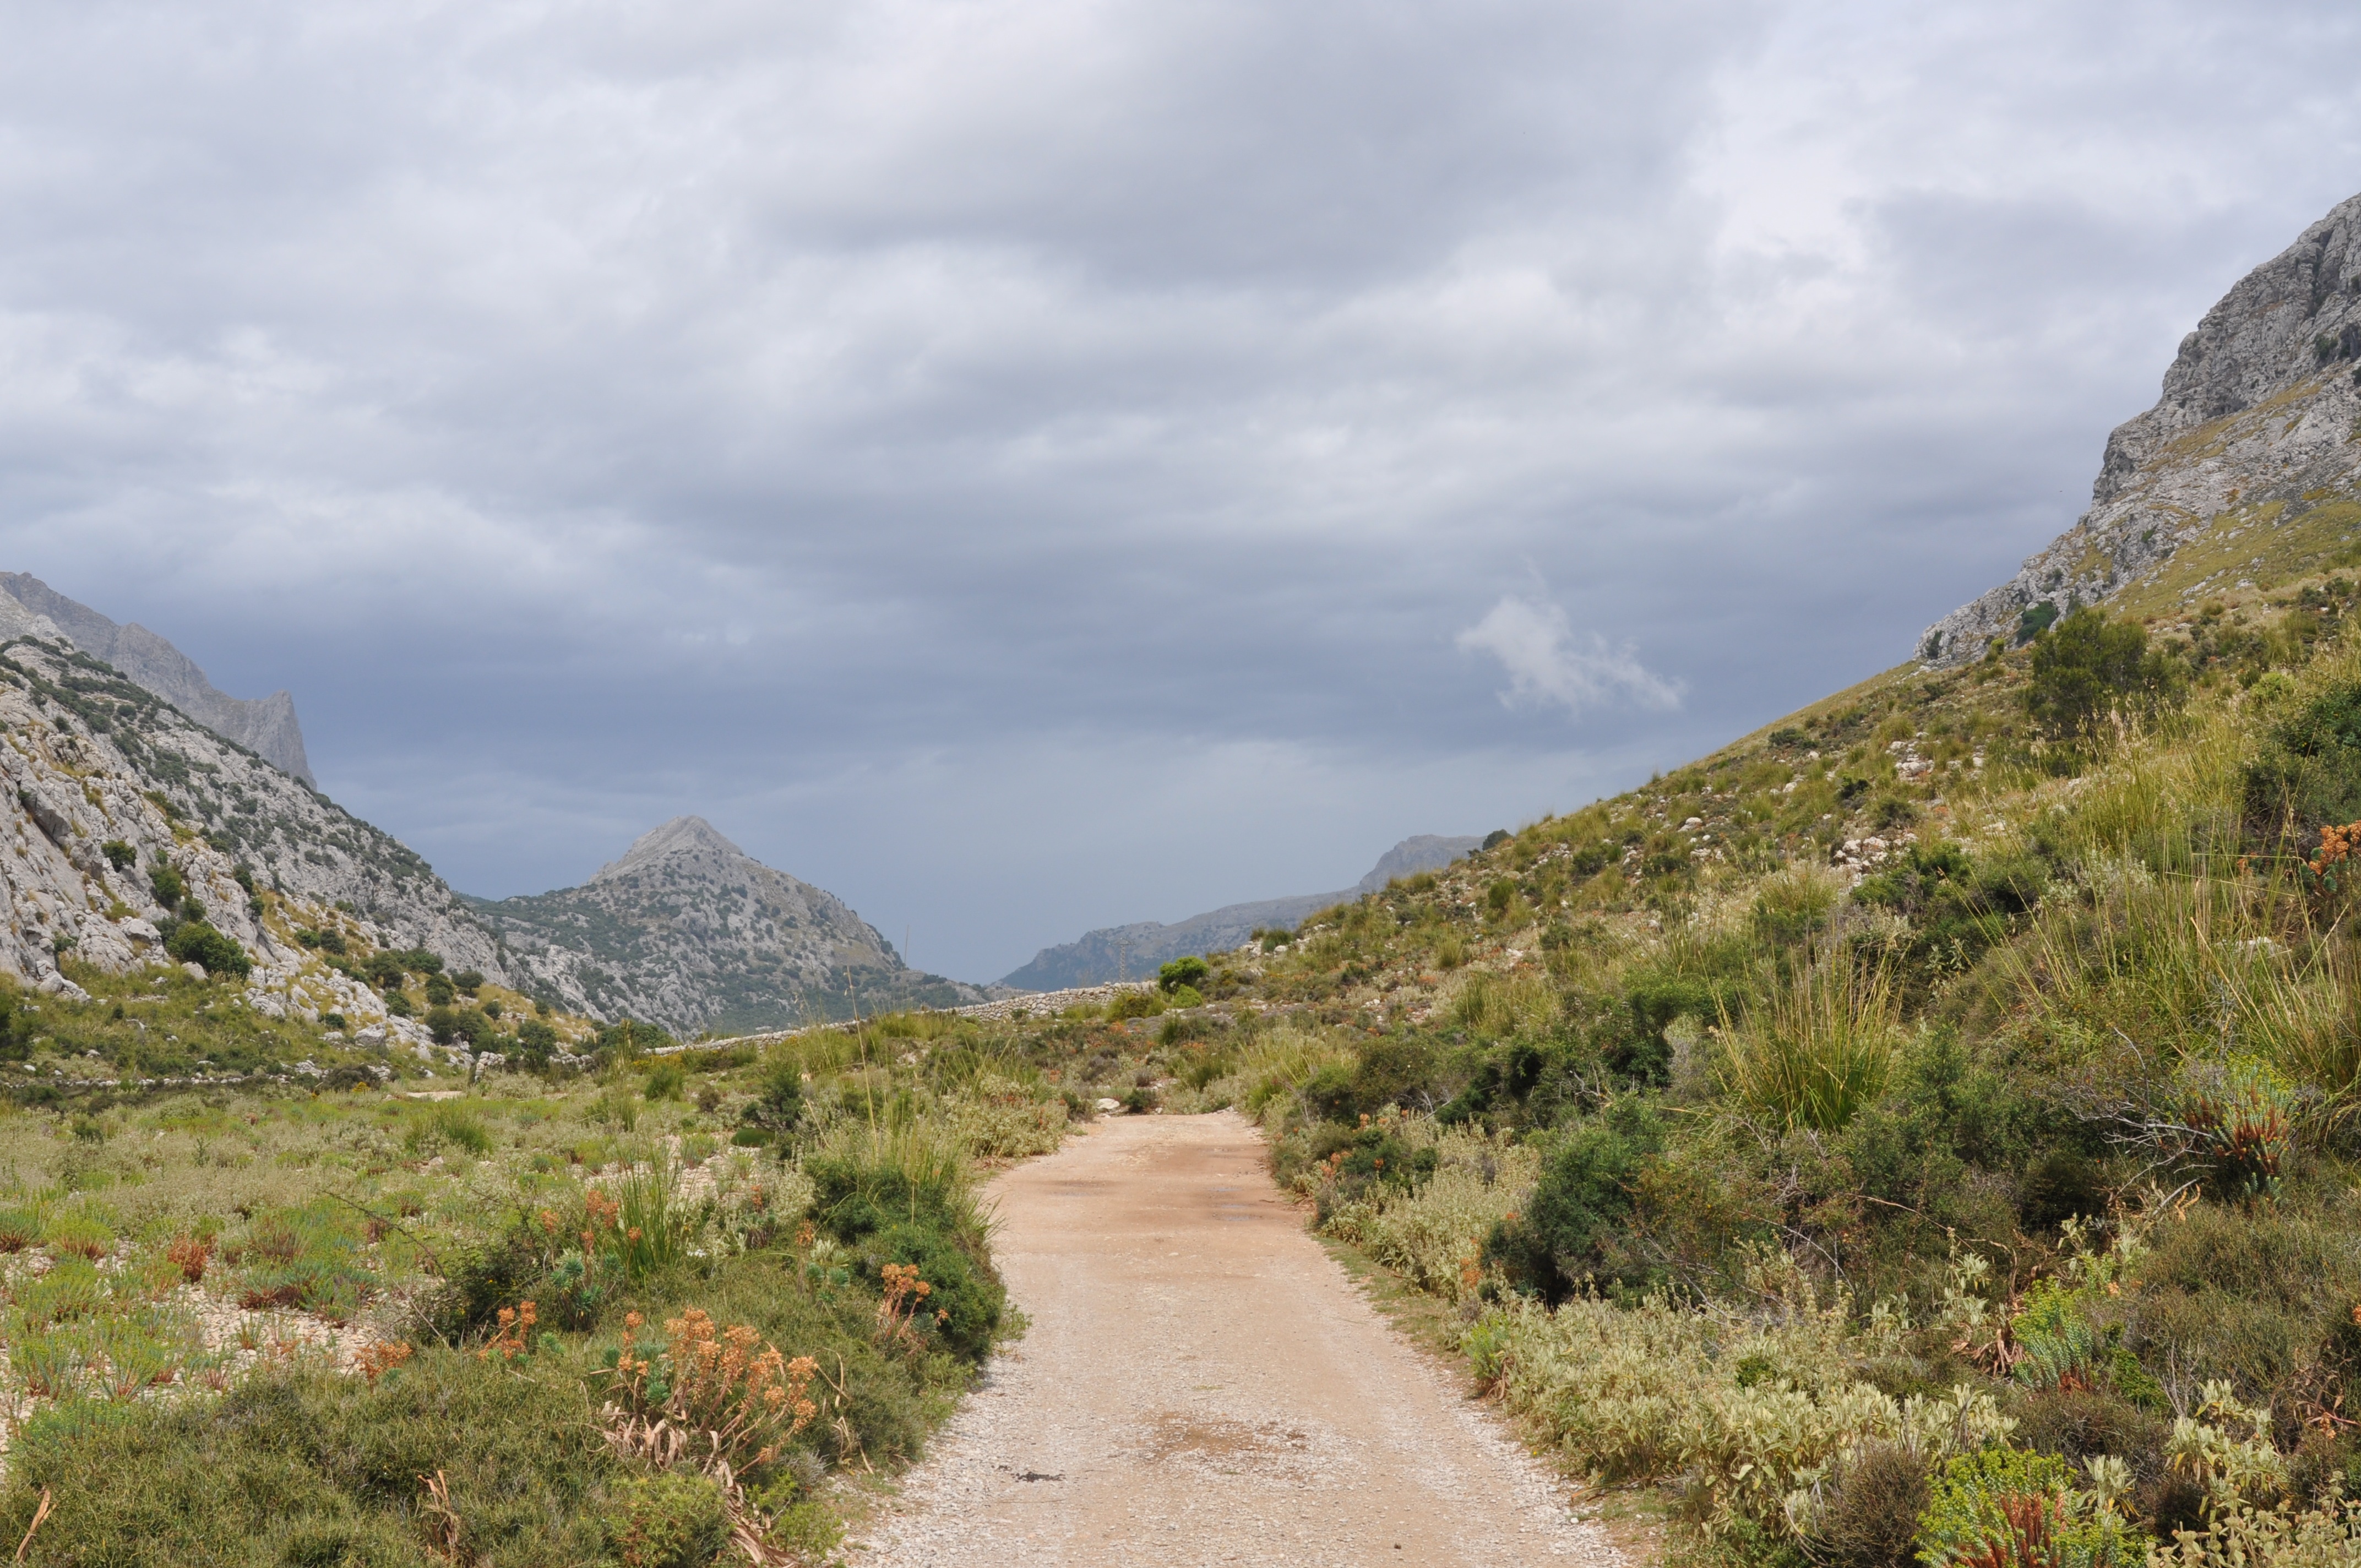
landscape, walking, mountain, hiking, trail, hill, adventure, valley, mountain range, ridge, geology, plateau, fell, ecosystem, wadi, landform, mountain pass, mountainous landforms